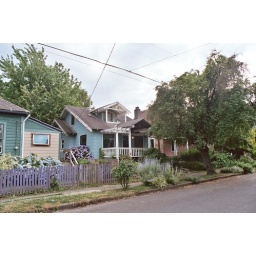
the house in which i onced lived, taylor street